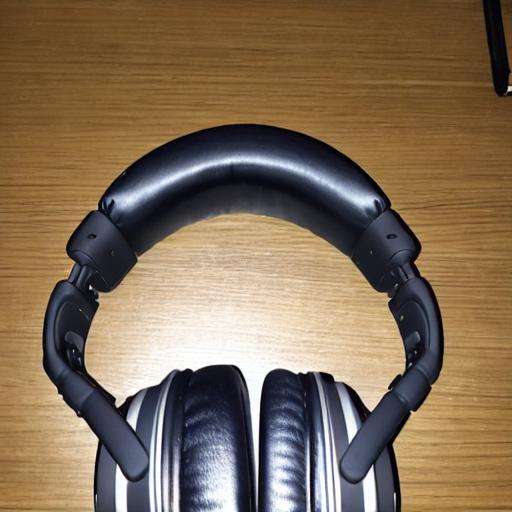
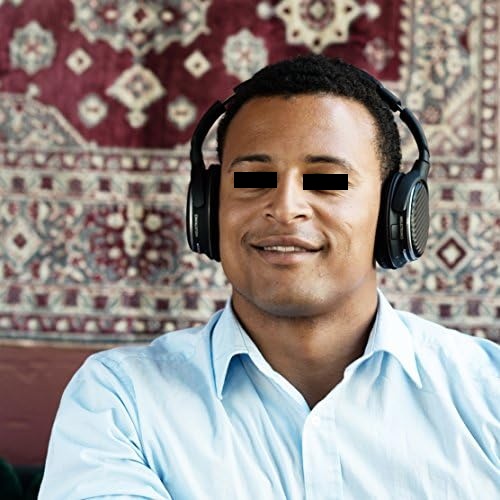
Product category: headphones
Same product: no